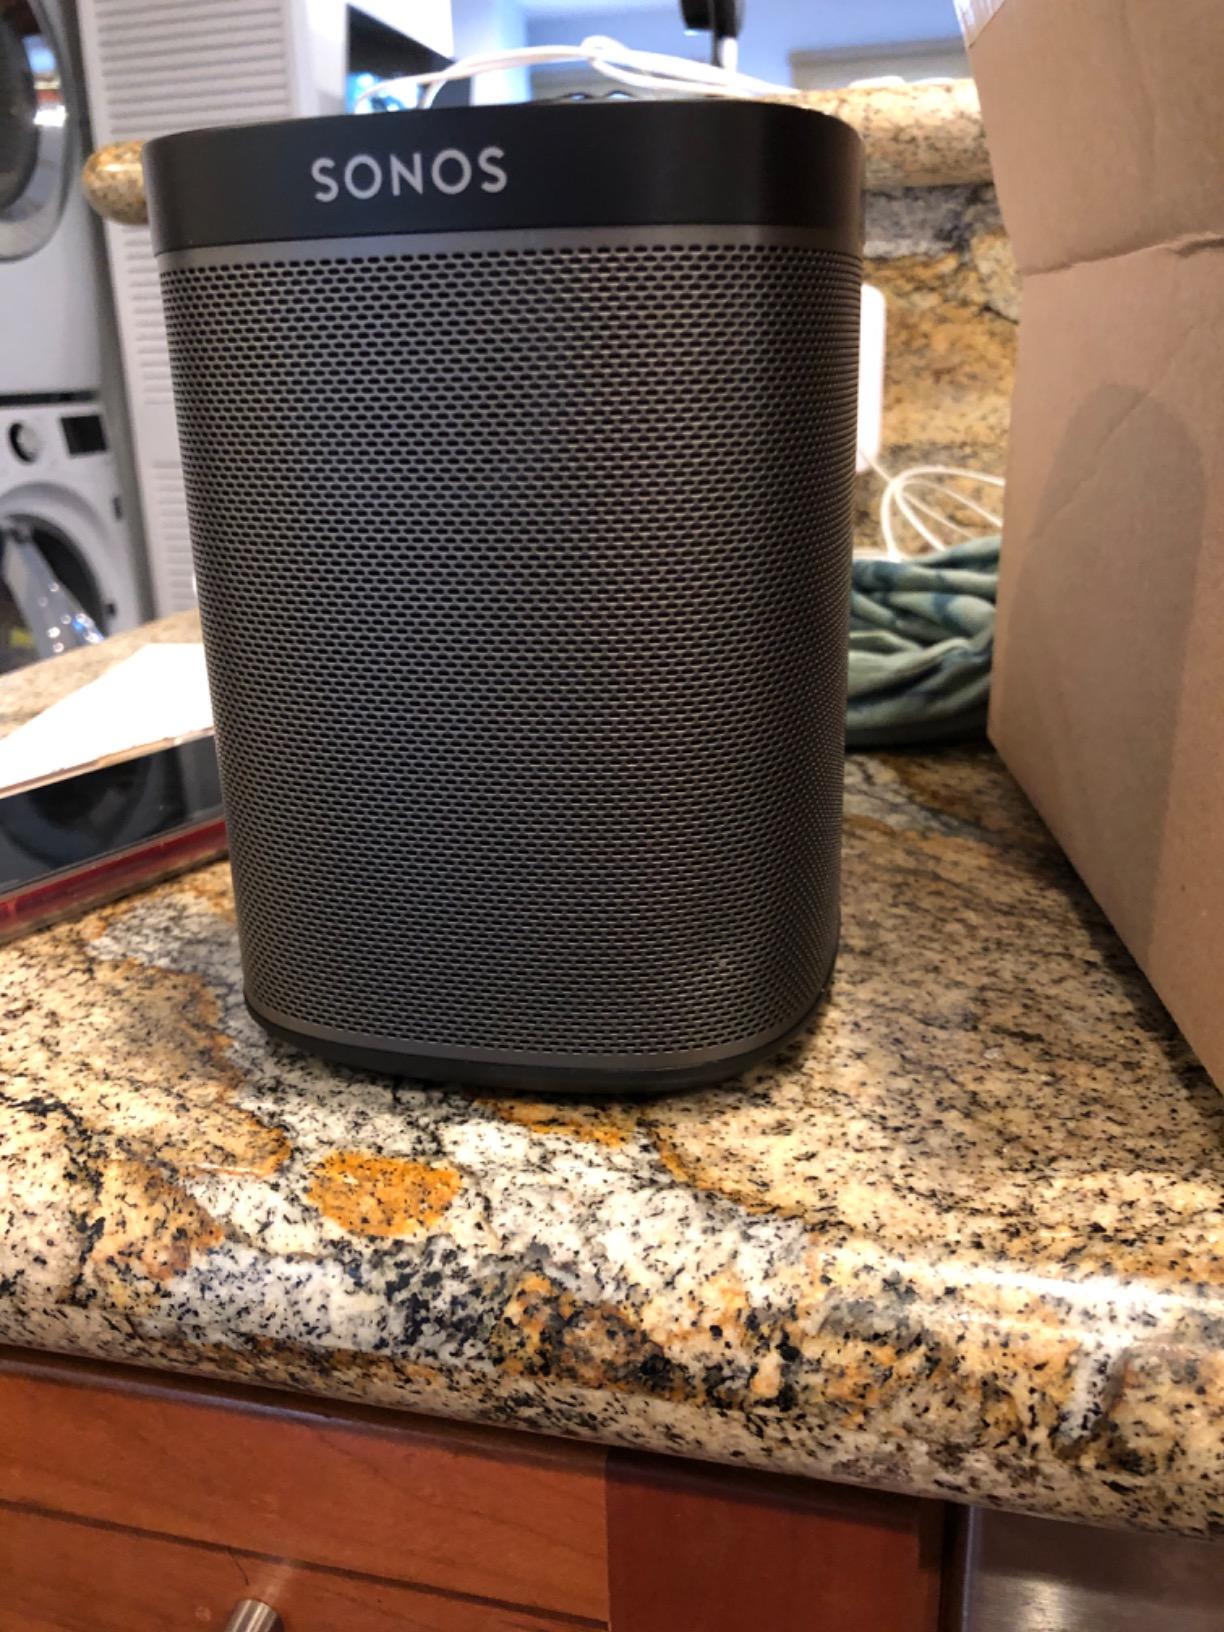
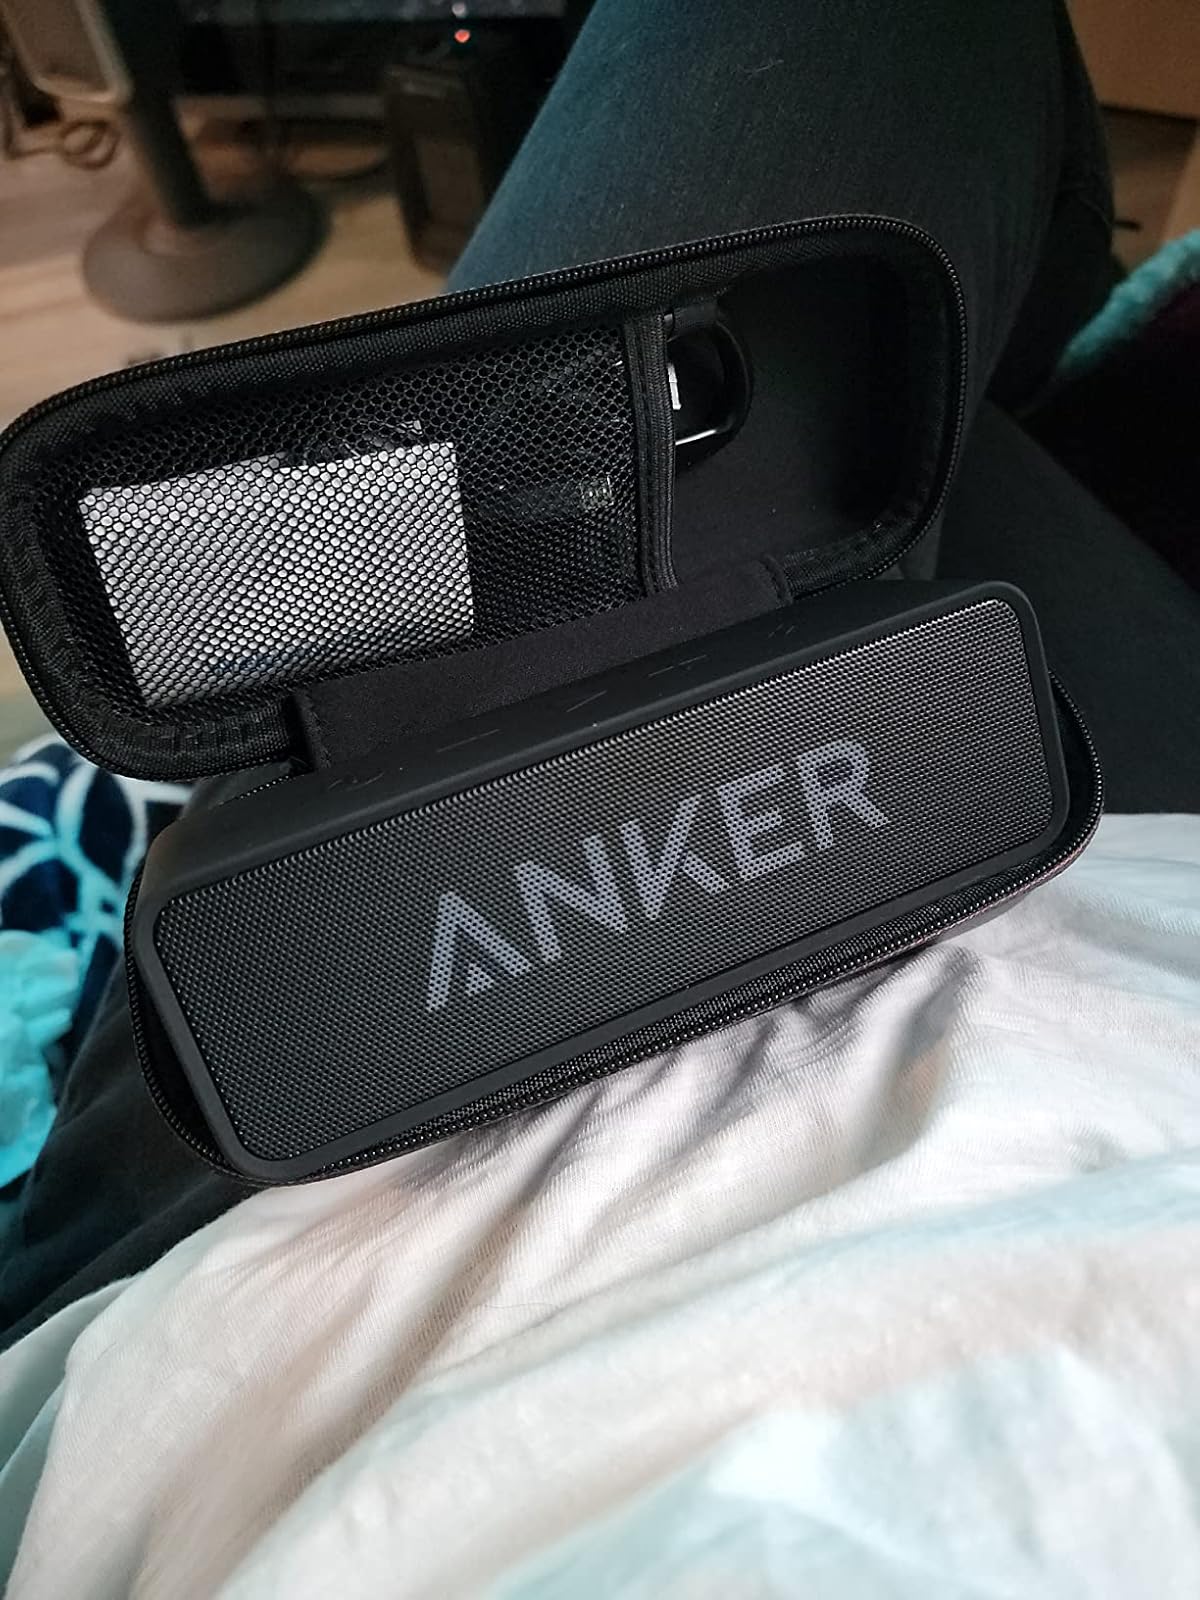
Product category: speaker
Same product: no